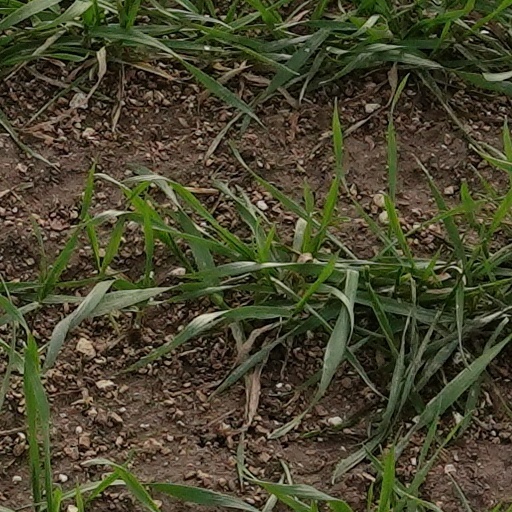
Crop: wheat